Ship tracks

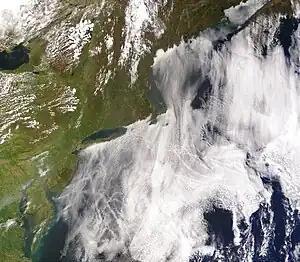
Ship tracks can be seen as lines in these clouds over the Atlantic Ocean on the east coast of the United States, May 11, 2005.

Ship tracks are clouds that form around the exhaust released by ships into the still ocean air. Water molecules collect around the tiny particles (aerosols) from exhaust to form a cloud seed. More and more water accumulates on the seed until a visible cloud is formed. In the case of ship tracks, the cloud seeds are stretched over a long narrow path where the wind has blown the ship's exhaust, so the resulting clouds resemble long strings over the ocean. Ship tracks are a type of homogenitus cloud.